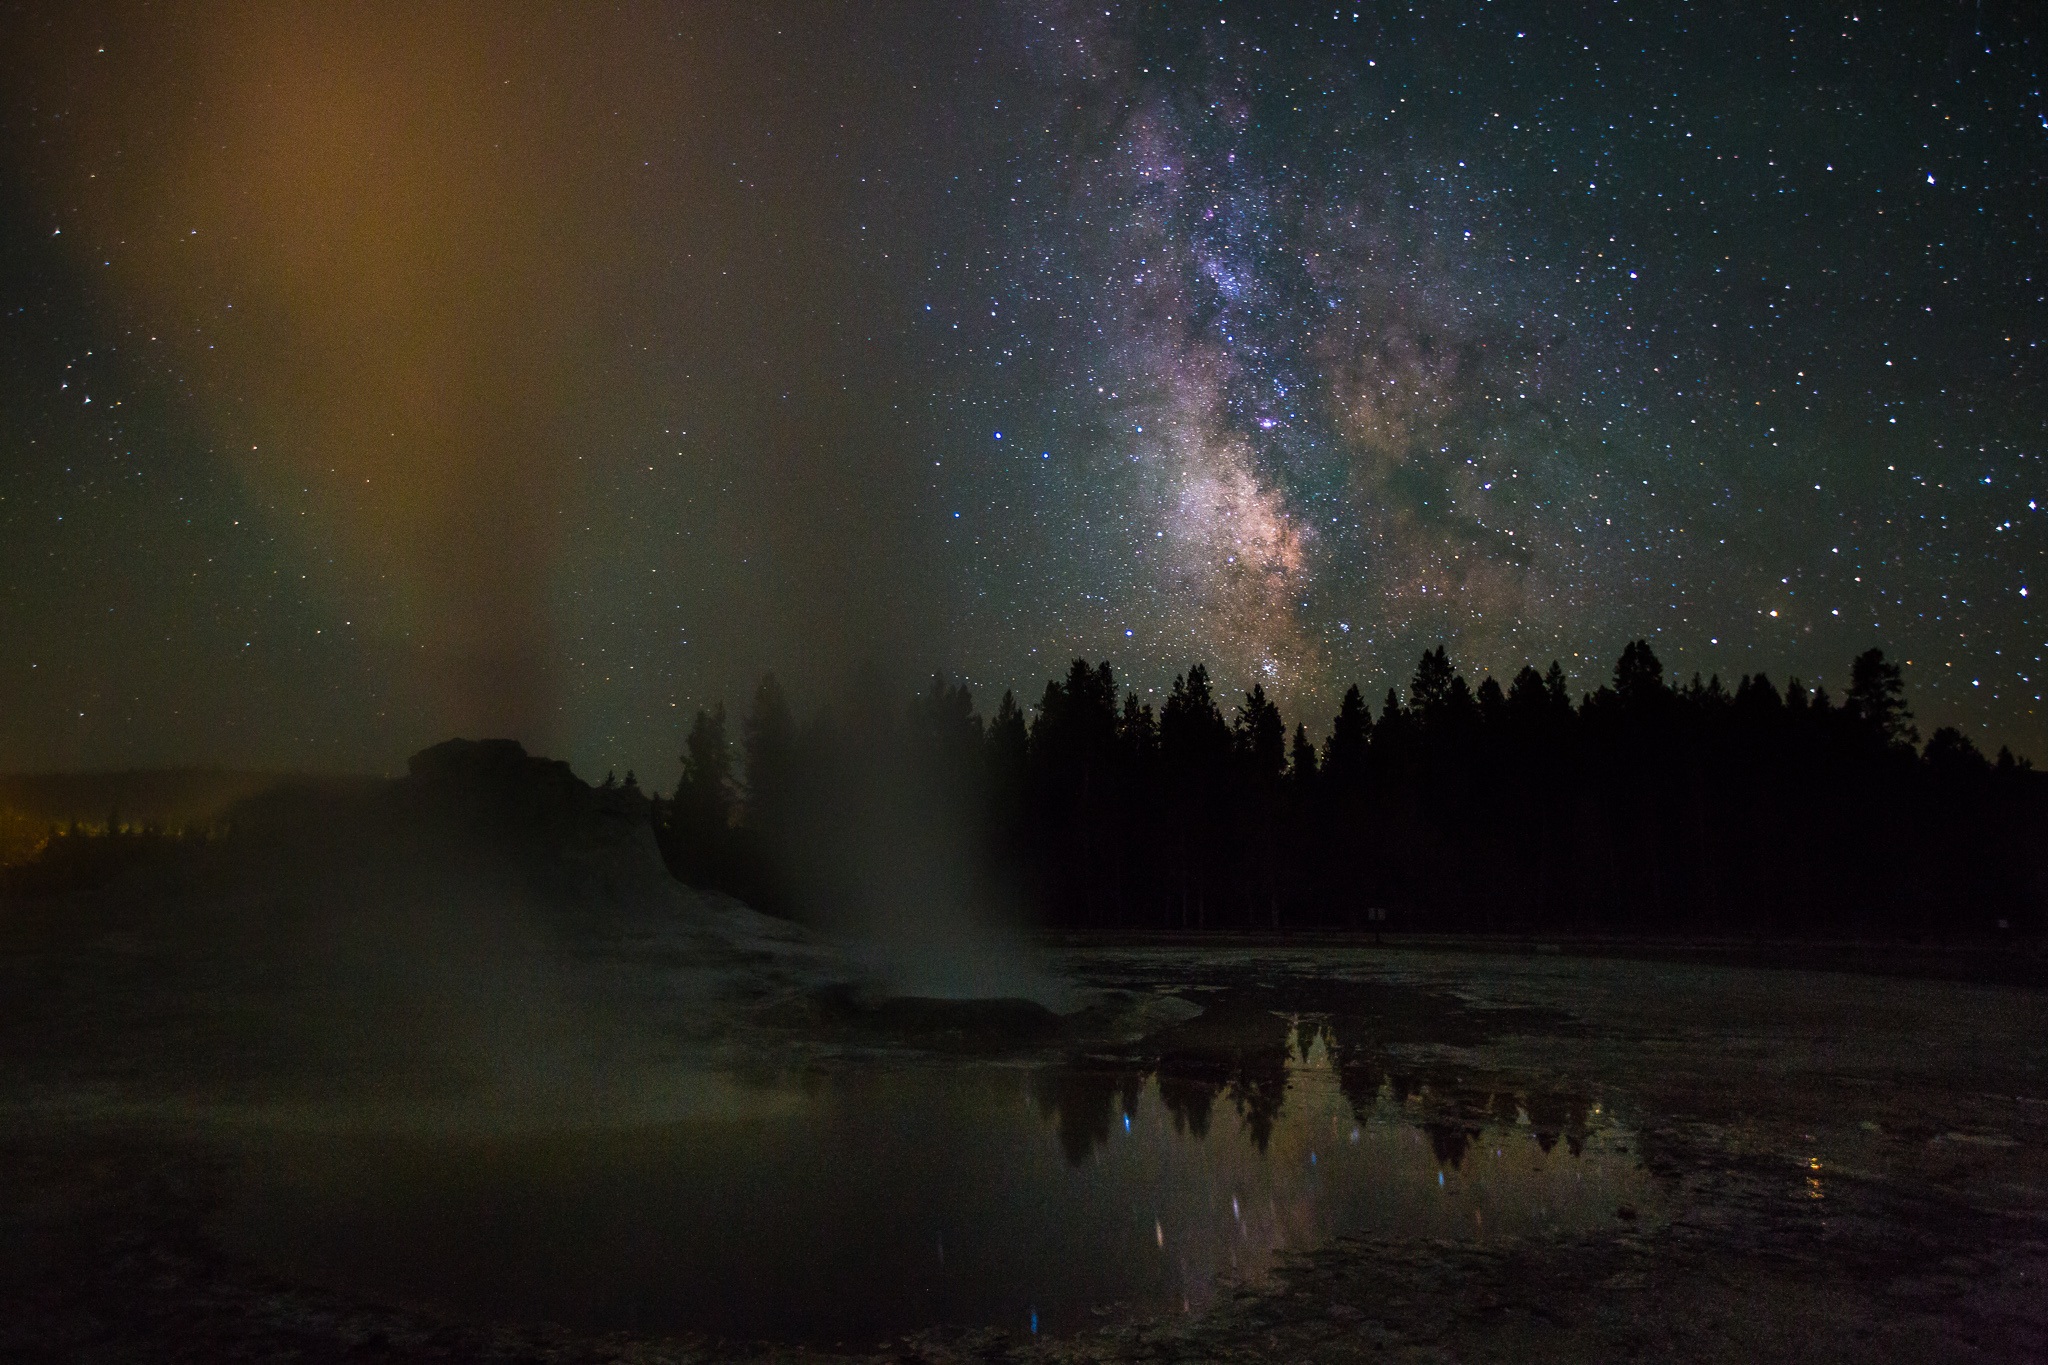
landscape, night, steam, milky way, cosmos, atmosphere, dark, usa, america, black, galaxy, aurora, outer space, sparkle, starry, astronomy, geology, stars, universe, wyoming, celestial, yellowstone national park, astronomical object, castle geyser, atmospheric phenomenon